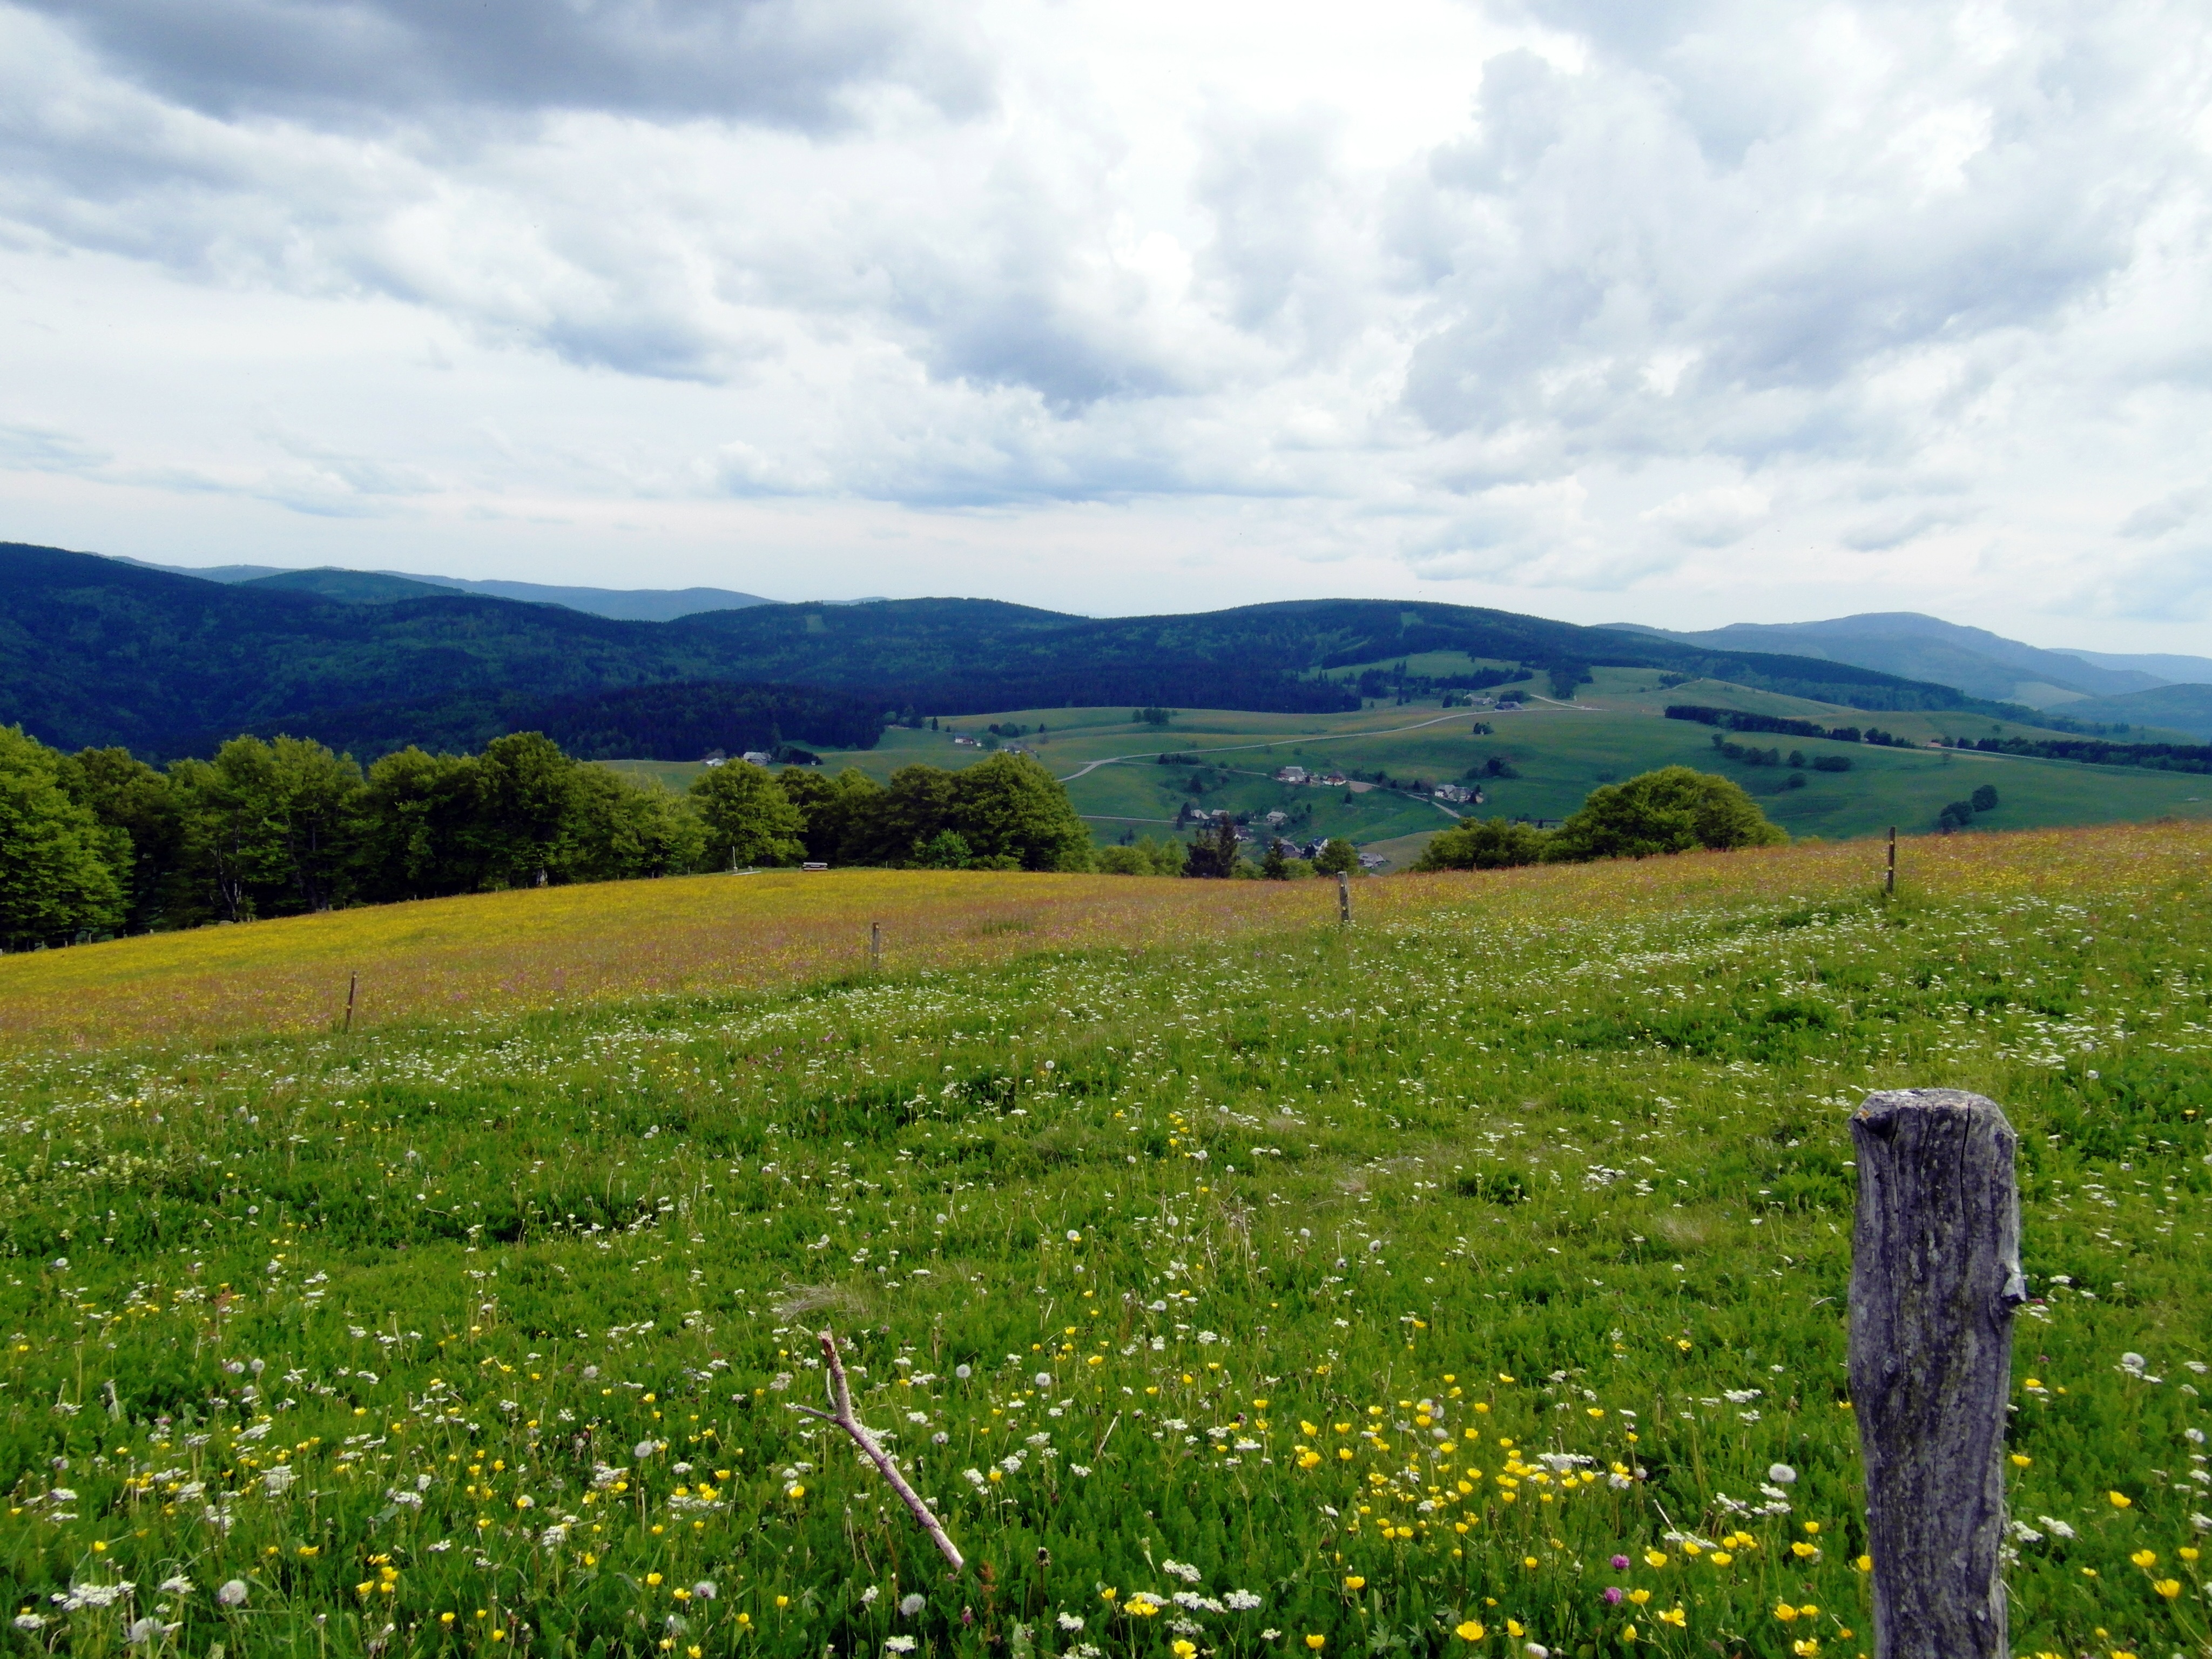
landscape, nature, grass, horizon, wilderness, mountain, cloud, sky, field, meadow, prairie, hill, flower, valley, mountain range, summer, pasture, agriculture, highland, ridge, plain, wildflower, flowers, clouds, grassland, wetland, plateau, dramatic, fell, habitat, loch, ecosystem, flower meadow, tundra, steppe, black forest, rural area, summer meadow, schauinsland, natural environment, geographical feature, mountainous landforms